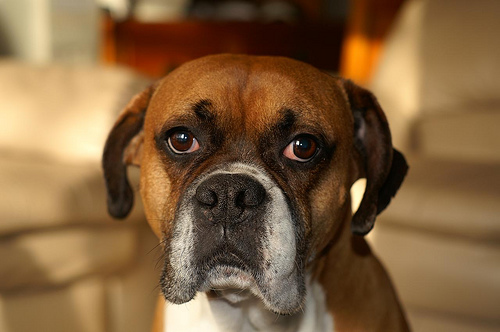
Animal: dog
Breed: boxer